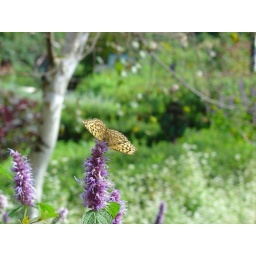
Beautiful butterfly and flower were taken in one of the flower garden in South Korea